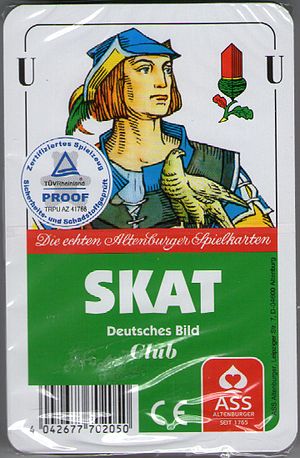
Skat (kortspil)
Dækblad til et sæt skat-spillekort
Skat er et tysk kortspil, der er en videreudvikling af wendisch schafkopf kombineret med elementer fra tarot, tysk solo og l'hombre. Skat blev udviklet af medlemmer af Altenburg tarokklub i Thüringen mellem 1810 og 1820. Spillet kendes i Danmark især i Sønderjylland. Skat spilles med 32 kort fra 7-es i hver farve. Knægtene er faste trumfer og rækkefølgen i trumffarven er: klør Bonde, spar Bonde, hjerter Bonde, ruder Bonde, Es - 7-.